Cosmic Air

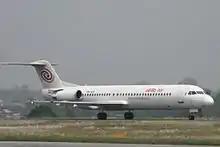
Cosmic Air Fokker 100 at Tribhuvan International Airport (April 2008).

Another temporary suspension of operations occurred on 14 October 2006 due technical problems with the airline's only operational Fokker 100 aircraft forcing it to be grounded at Tribhuvan International Airport.